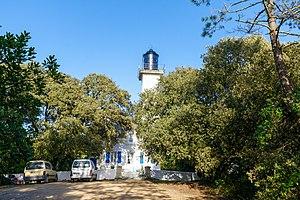
Phare de la Pointe des Dames, Noirmoutier-en-l'Île. (Île de Noirmoutier, Vendée, Pays de la Loire, France)
Le phare de la pointe des Dames est situé dans le bois de la Chaise, au nord-est de l'île de Noirmoutier en Vendée.